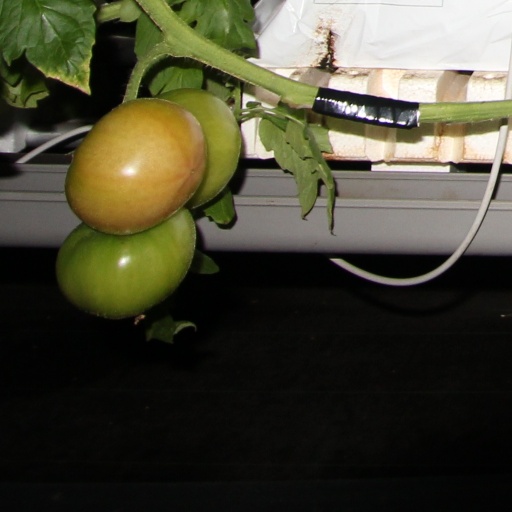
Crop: tomato